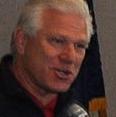
Age: 54